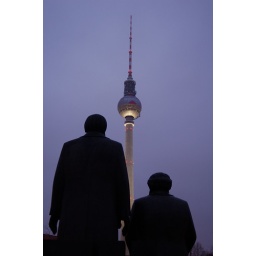
in disgust at the transformtion of part of this iconic tower into a FIFA world cup 2006 football...